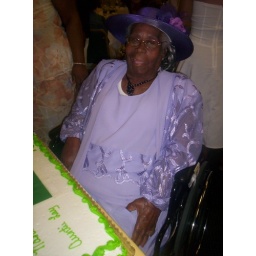
Nana in Purple hat and Lavendar dress